Nanna Ditzel

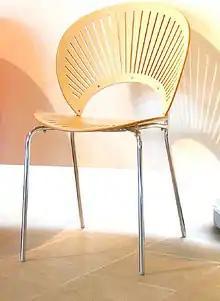
Trinidad chair

She was educated as a carpenter at Richards Skole and studied at the Danish School of Arts and Crafts where she graduated in 1946. Here she met her first husband, the architect Jørgen Ditzel with whom she collaborated closely until his death in 1961. Her works include furniture, jewelry, tableware and textiles. She also made jewelry designs for Georg Jensen and furniture for Frederica. Nanna Ditzel was known for designing furniture suitable for lying down, she used bright colours and she was very much inspired by nature.